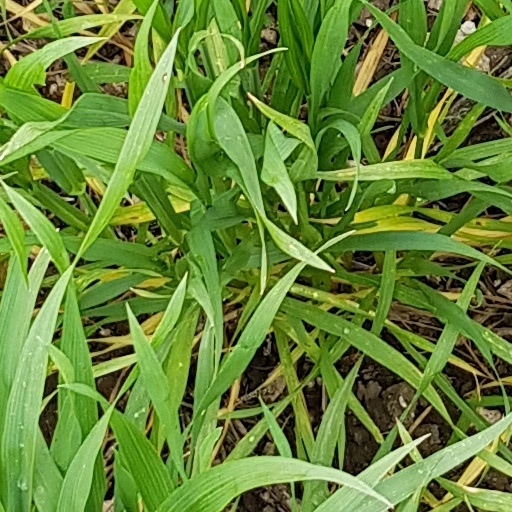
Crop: wheat